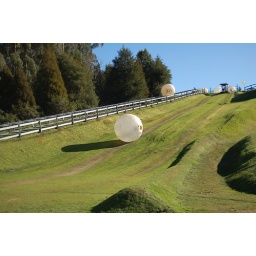
huge plastic inflated ball, with an inner globe and outer globe - me and water in the inner one!Super fun.